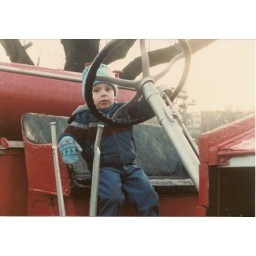
Myer driving the Christmas truck at the park near our house in Hyde Park South Kansas City